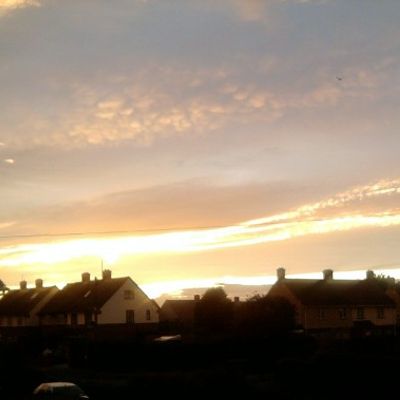
Cloud type: Altocumulus (Ac)